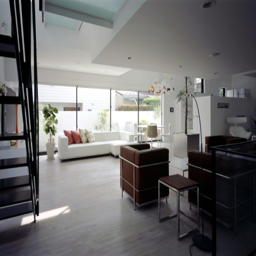
lift the favorite car of the elevator to the room - modern house with garage